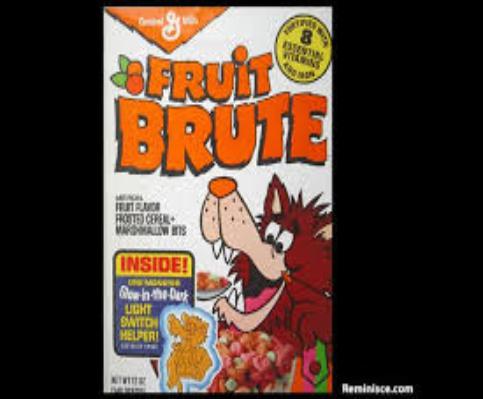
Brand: Fruit Brute
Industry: Food